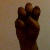
The image shows a hand gesture representing the letter 'E' in Indian Sign Language.